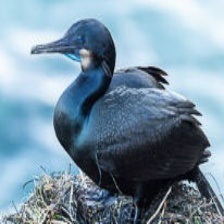
Species: BRANDT CORMARANT
Scientific name: PHALACROCORAX PENICILLATUS